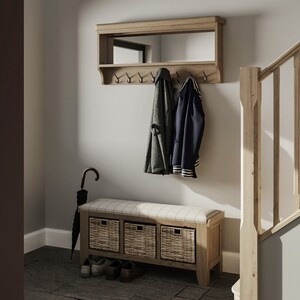
Hall Bench
Overview Indulge yourself in a little bit of luxury. Our HO Dining Oak Collection exudes class and style with its chunky oak frames, smooth rounded corners and unique appearance. The smoked colour of the wood is unlike any of our other collections, and this uniqueness transcends itself across the range with a host of statement pieces you won’t find elsewhere. This hall bench from the Holburn Oak range has 3 baskets supplied for storage – there is an optional bench top available which has coat hooks and a mirror. Dimensions Width Height Depth 110cm 50cm 35cm
Brand: Oak & Painted Collections
Category: Furniture > Benches > Storage & Entryway Benches > Basket Benches